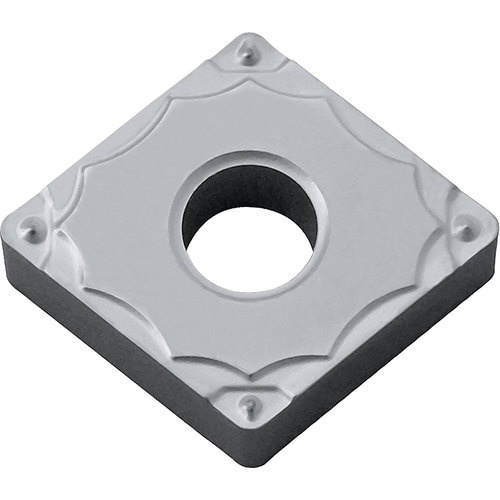
CNMG 431 GP CA5515, 1/64″ Corner Radius, 3/16″ Thick, 1/2″ Inscribed Circle, TiCnulll2O3/TiN, Diamond, Turning Indexable Insert
Item #: KY908819729 Brand: Kyocera Precision Tools Model #: TJQ00802 Product Specifications Applicable Material Steel Grade CA5515 Application External Turning | Facing | Boring | Internal Facing Fixing Hole Diameter (D1) 0.2031″ Insert Style CNMG Clearance Angle Major (AN) 0 Degrees Corner Radius (RE) 1/64″ Number of Cutting Edges 4 Insert Size 431 Cutting Direction (HAND) Neutral Insert Thickness (S) 3/16″ Chip Breaker Type GP Inscribed Circle Diameter (IC) 1/2″ Shape Diamond Cutting Edge Material Carbide Series/List # CA55-Series Coating TiCnulll2O3/TiN
Brand: ET02 New 2023
Category: Hardware > Tool Accessories > Router Accessories > Router Bits > Edge-Forming Bits